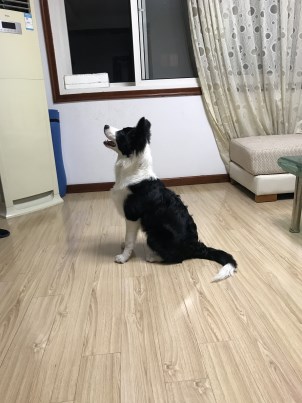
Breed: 2594-n000109-Border_collie